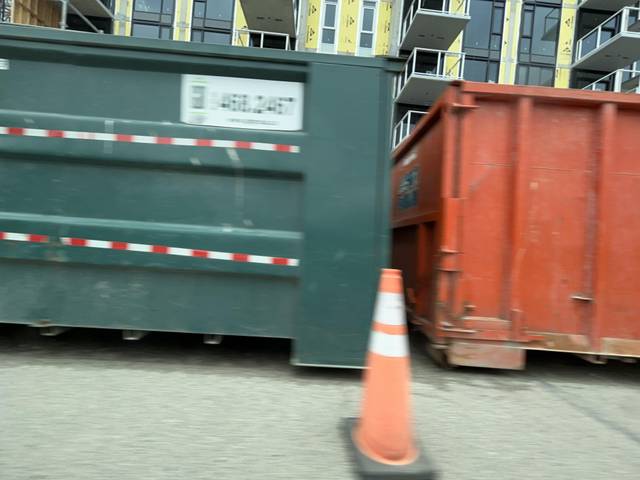
Region: Canada
Coordinates: 49.238, -123.05